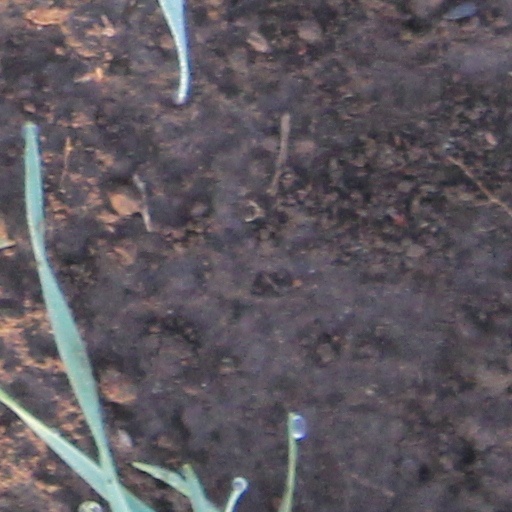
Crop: wheat